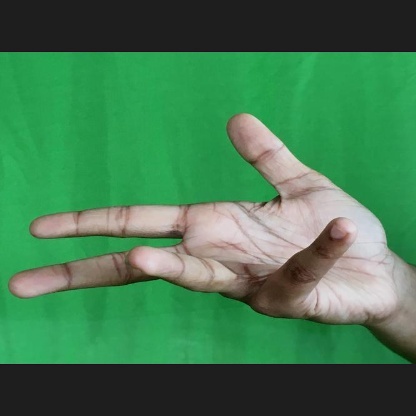
Mudra: Alapadmam